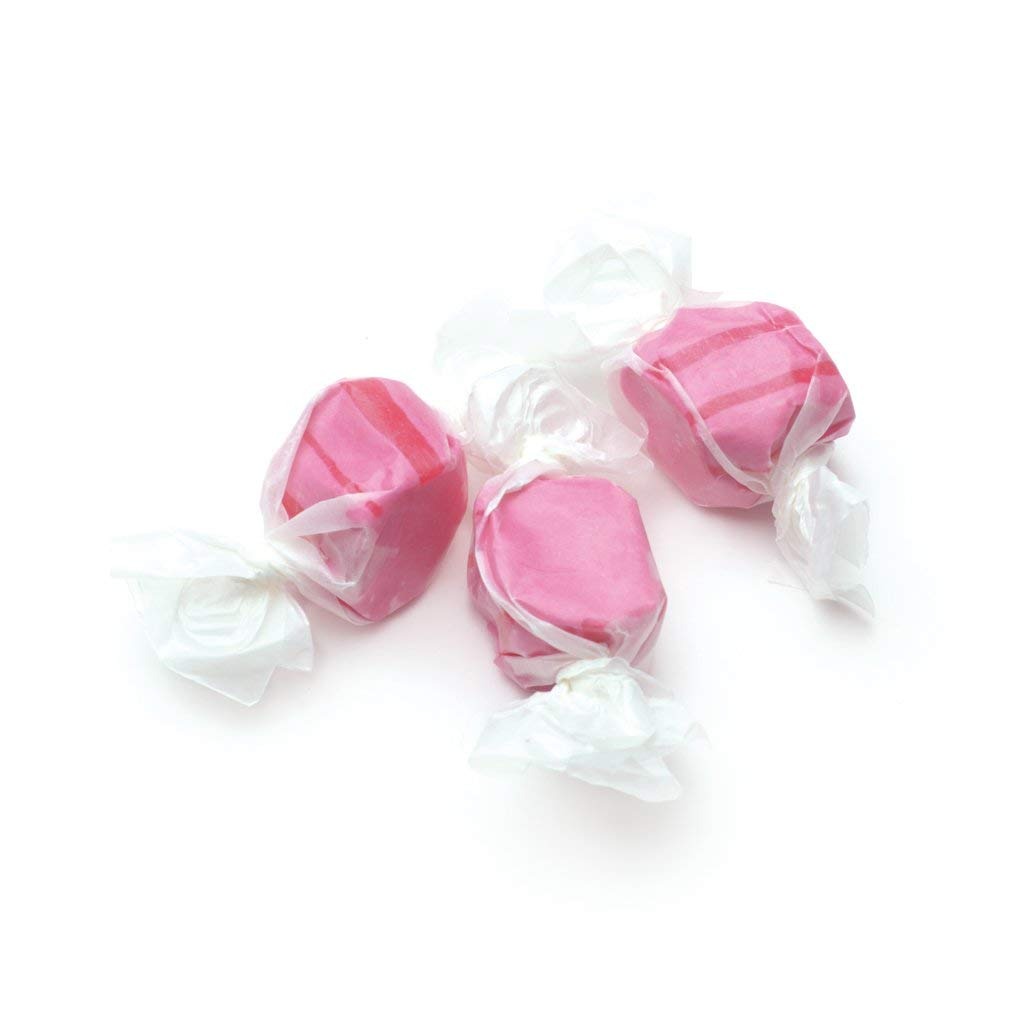
Item Name: Sweet Candy Company Salt Water Taffy Individually Wrapped- Salt Water Taffy Candy Bulk, Old Fashioned Cinnamon Flavor, Soft & Chewy, Single Flavor Assortment, Gluten Free - 3 lb Bag, Cinnamon Flavored
Bullet Point 1: GOURMET SALT WATER TAFFY: Made in Sweet's own facility, each individually wrapped piece delivers the same delightful taste and chewy texture that's been loved by candy fans for over seven decades
Bullet Point 2: NOSTALGIC CINNAMON FLAVOR: Enjoy Sweet's soft, whipped taffy with a classic cinnamon flavor that has been expertly crafted for over 70 years to bring back sweet memories
Bullet Point 3: CRAFTED FOR QUALITY: Our original Salt Water Taffy is whipped in small batches, not pulled, which allows for a less sticky and softer piece of flavorful taffy. It is also gluten free and kosher
Bullet Point 4: IDEAL FOR ANY OCCASION: Enjoy a delightful treat to add a burst of flavor to any event, whether it's a holiday celebration, candy buffet, gift-giving, or just plain snacking
Bullet Point 5: BULK TAFFY BAG: Try Sweet's saltwater taffy in bulk with this 3 lb cinnamon flavored bag. It's ideal for sharing or ensuring you have plenty of this sweet treat on hand for yourself
Product Description: Sweet Candy Company has been crafting quality candies since 1892, and today we remain a family-owned and operated American company. The third, fourth, and fifth generations of the family are actively involved in the day-to-day operations of the business. Because of this, we're serious about family. And there's no better way to bring family together than over a bag of sweet treats at the beach, on a road trip, or even just as an after-dinner surprise. We're dedicated to providing families with quality, nostalgic treats with a twist. Sweet candy or sour candy—we have it all! Our taffy candy comes in a variety of fun flavors ranging from classic to innovative. With flavors like Blue Raspberry, Chocolate, Orange Vanilla, Watermelon, Cinnamon, Strawberry Banana, Peppermint, Cotton Candy, and more, you're sure to find an assortment you love. Our fresh, chewy sweets will satisfy any sweet tooth. Even someone who isn't a huge candy fan can enjoy these treats. Whether you need some Christmas candy or just a sweet snack to stash around the house, our flavored taffy will melt in your mouth while packing big flavor.<BR><BR>If you need candy for wedding bars, gender reveals, favor bags, Easter, a birthday party, or any other special occasion, we've got you covered with this colorful candy. The bright colors of these individually wrapped candies make them the perfect table fillers and great for crafting. Buying wholesale bulk candy is also much more cost-effective than running to the store to buy bags upon bags of candy. Let Sweet Candy Company provide quality candy for your next event, gathering, or family time with our Saltwater Taffy.
Value: 48.0
Unit: Ounce

Price: 28.89